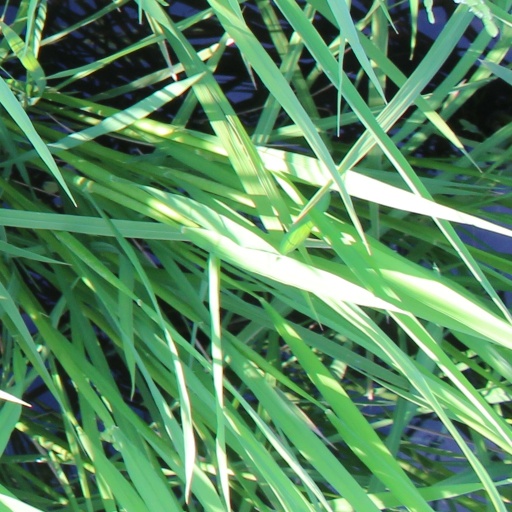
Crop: rice